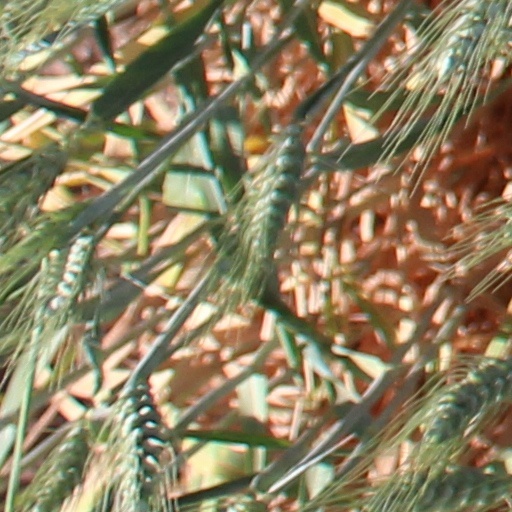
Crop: wheat